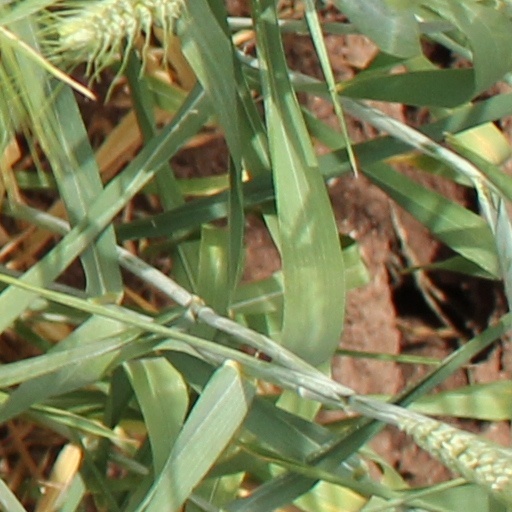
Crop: wheat